Mary Astell

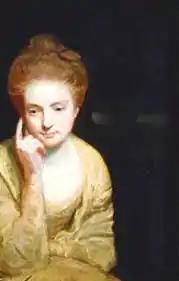
No portrait of Astell remains but Joshua Reynolds' study for the portrait of a young woman ( 1760–65) in the Kunsthistorisches Museum, Vienna, was used as the cover illustration of "The Eloquence of Mary Astell" (2005) by Christine Mason Sutherland

Several years after the death of her aunt in 1684, Astell alone moved to London, possibly because of the political unrest that took place between 1686-1688 in Newcastle. In London, she became acquainted with a circle of literary and influential women, including Lady Mary Chudleigh, Elizabeth Thomas, Judith Drake, Elizabeth Elstob, and Lady Mary Wortley Montagu. These women helped develop and publish her work, as did William Sancroft, previously Archbishop of Canterbury. Bound by his previous oath to James II, he refused to swear allegiance to William III after the 1688 Glorious Revolution and became a Nonjuror. He provided financial support for Astell and an introduction to her future publisher. Astell later dedicated a collection of poetry to him.